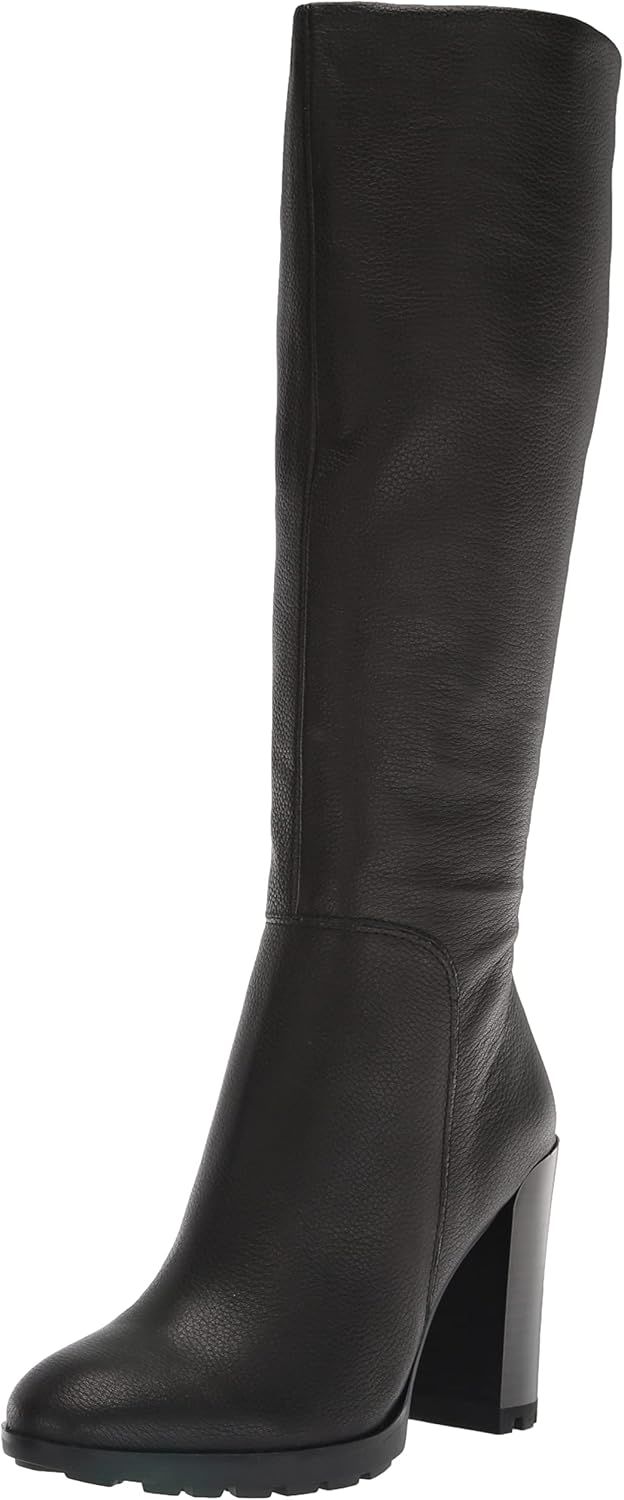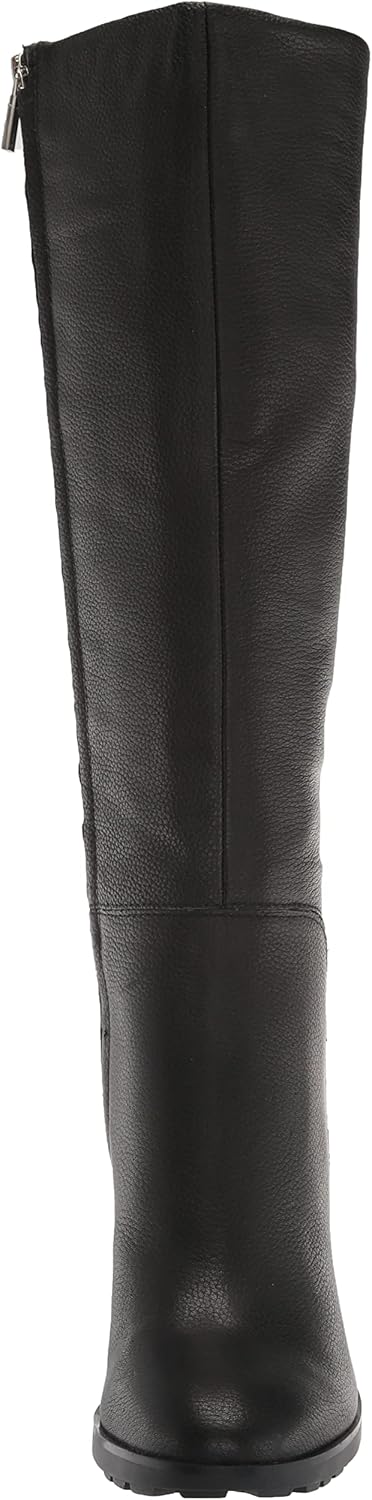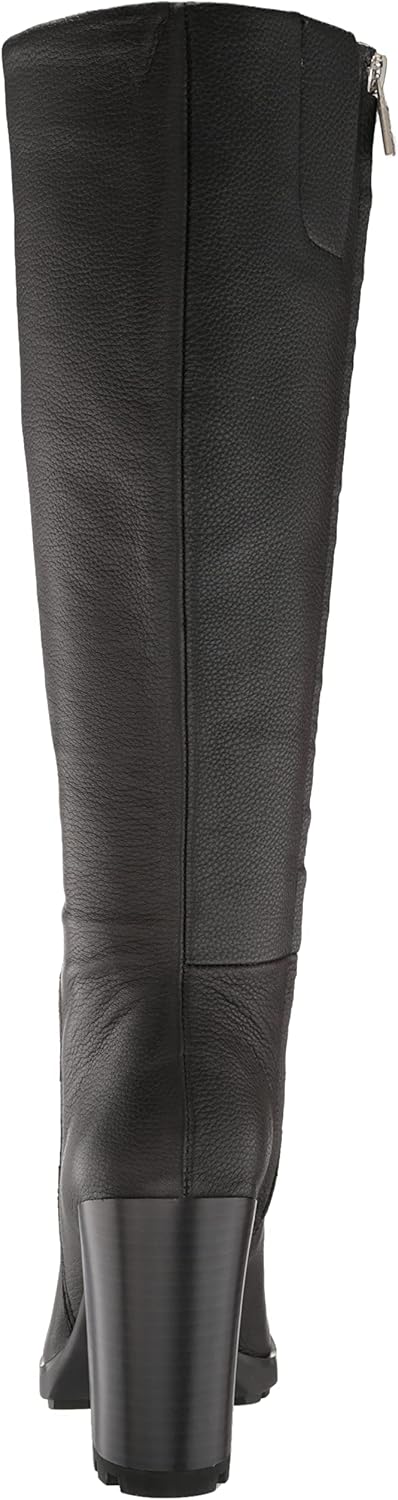
Kenneth Cole Women's Justin 2.0 Knee High Boot
Category: AMAZON FASHION
To-the-knee heeled lug boot with inside zipper.
Features: Rubber sole | Shaft measures approximately Knee High from arch | Heel measures approximately 3.54" | Boot opening measures approximately 7.09" around | To-the-knee heeled lug boot with inside zipper. | Flexible and durable rubber sole. | Inside zip for easy on/easy off.